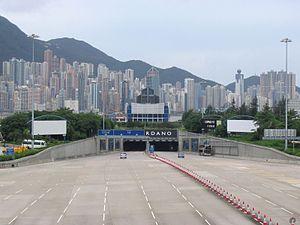
Western Harbour Crossing est un tunnel à Hong Kong qui traverse Victoria Harbour.